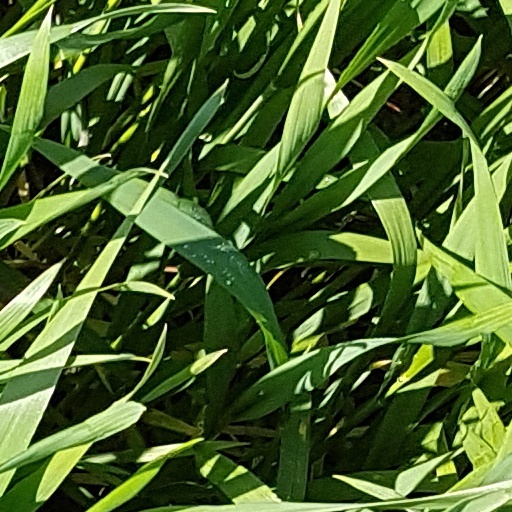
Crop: wheat